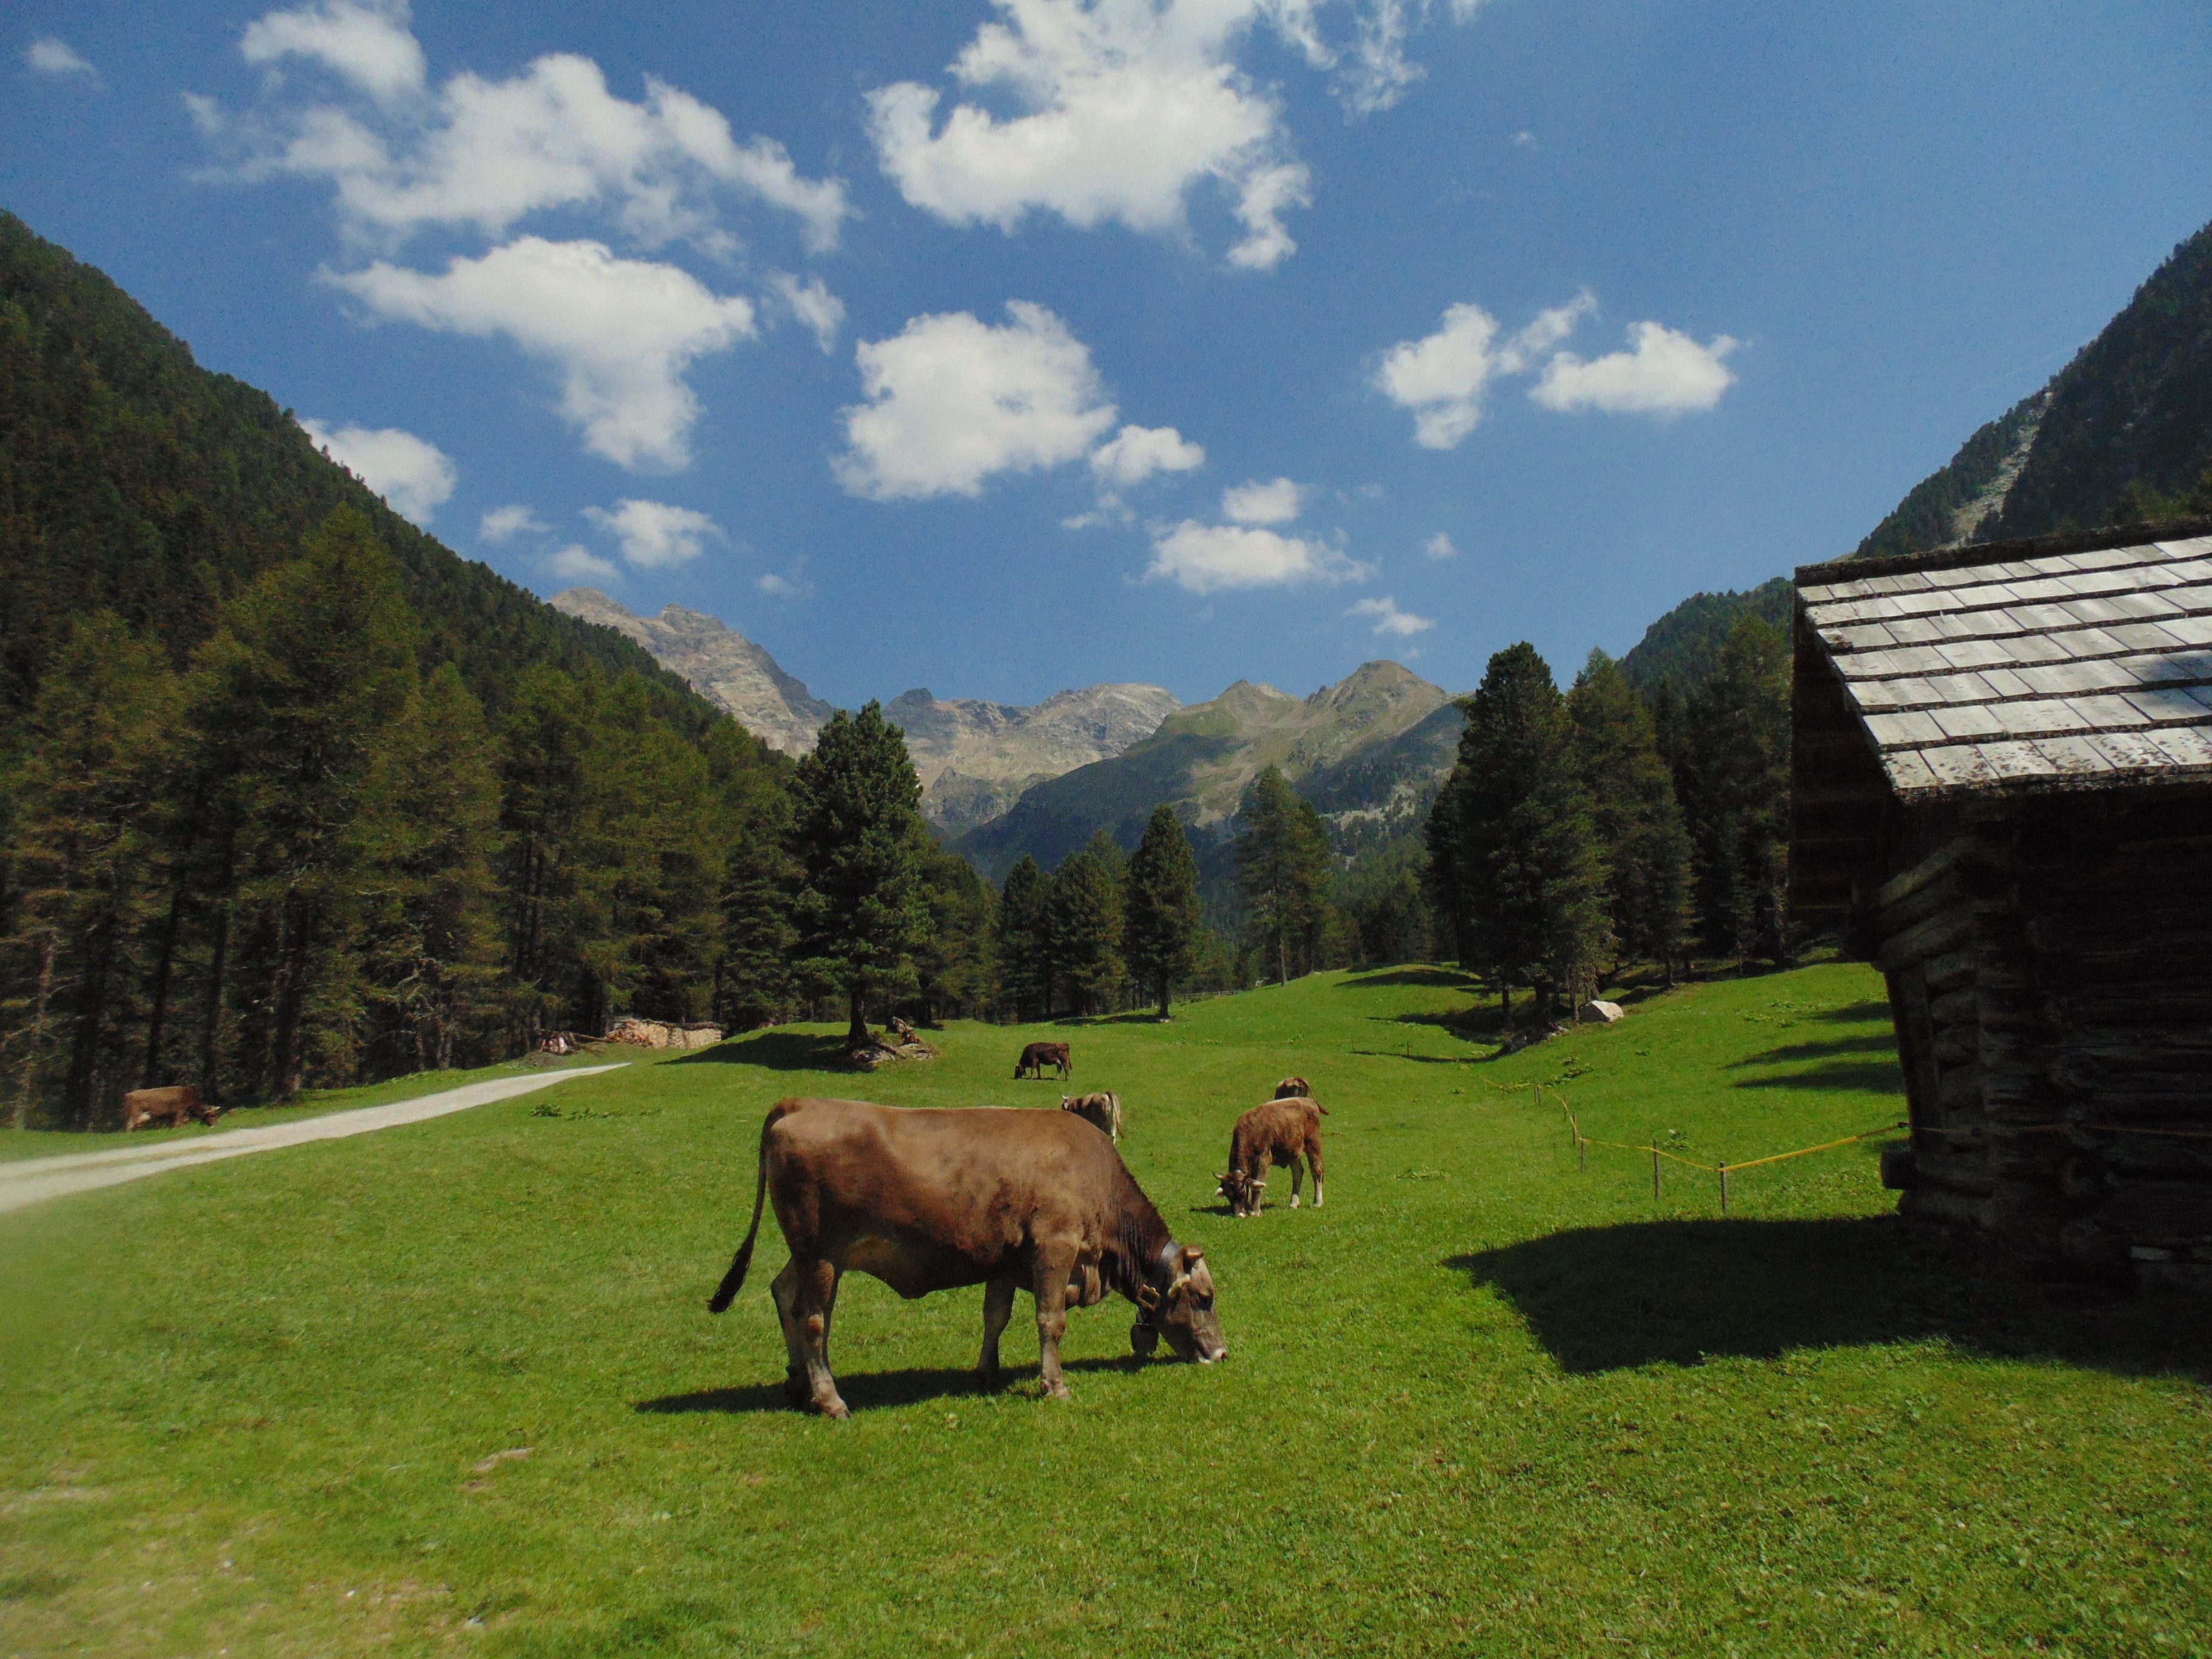
landscape, nature, forest, grass, horizon, mountain, sky, field, farm, meadow, hill, mountain range, summer, cow, pasture, grazing, ranch, holiday, blue, highland, alp, prato, cows, clouds, mountains, alps, grassland, plateau, ecosystem, august, rural area, background clouds, mountainous landforms, cattle like mammal